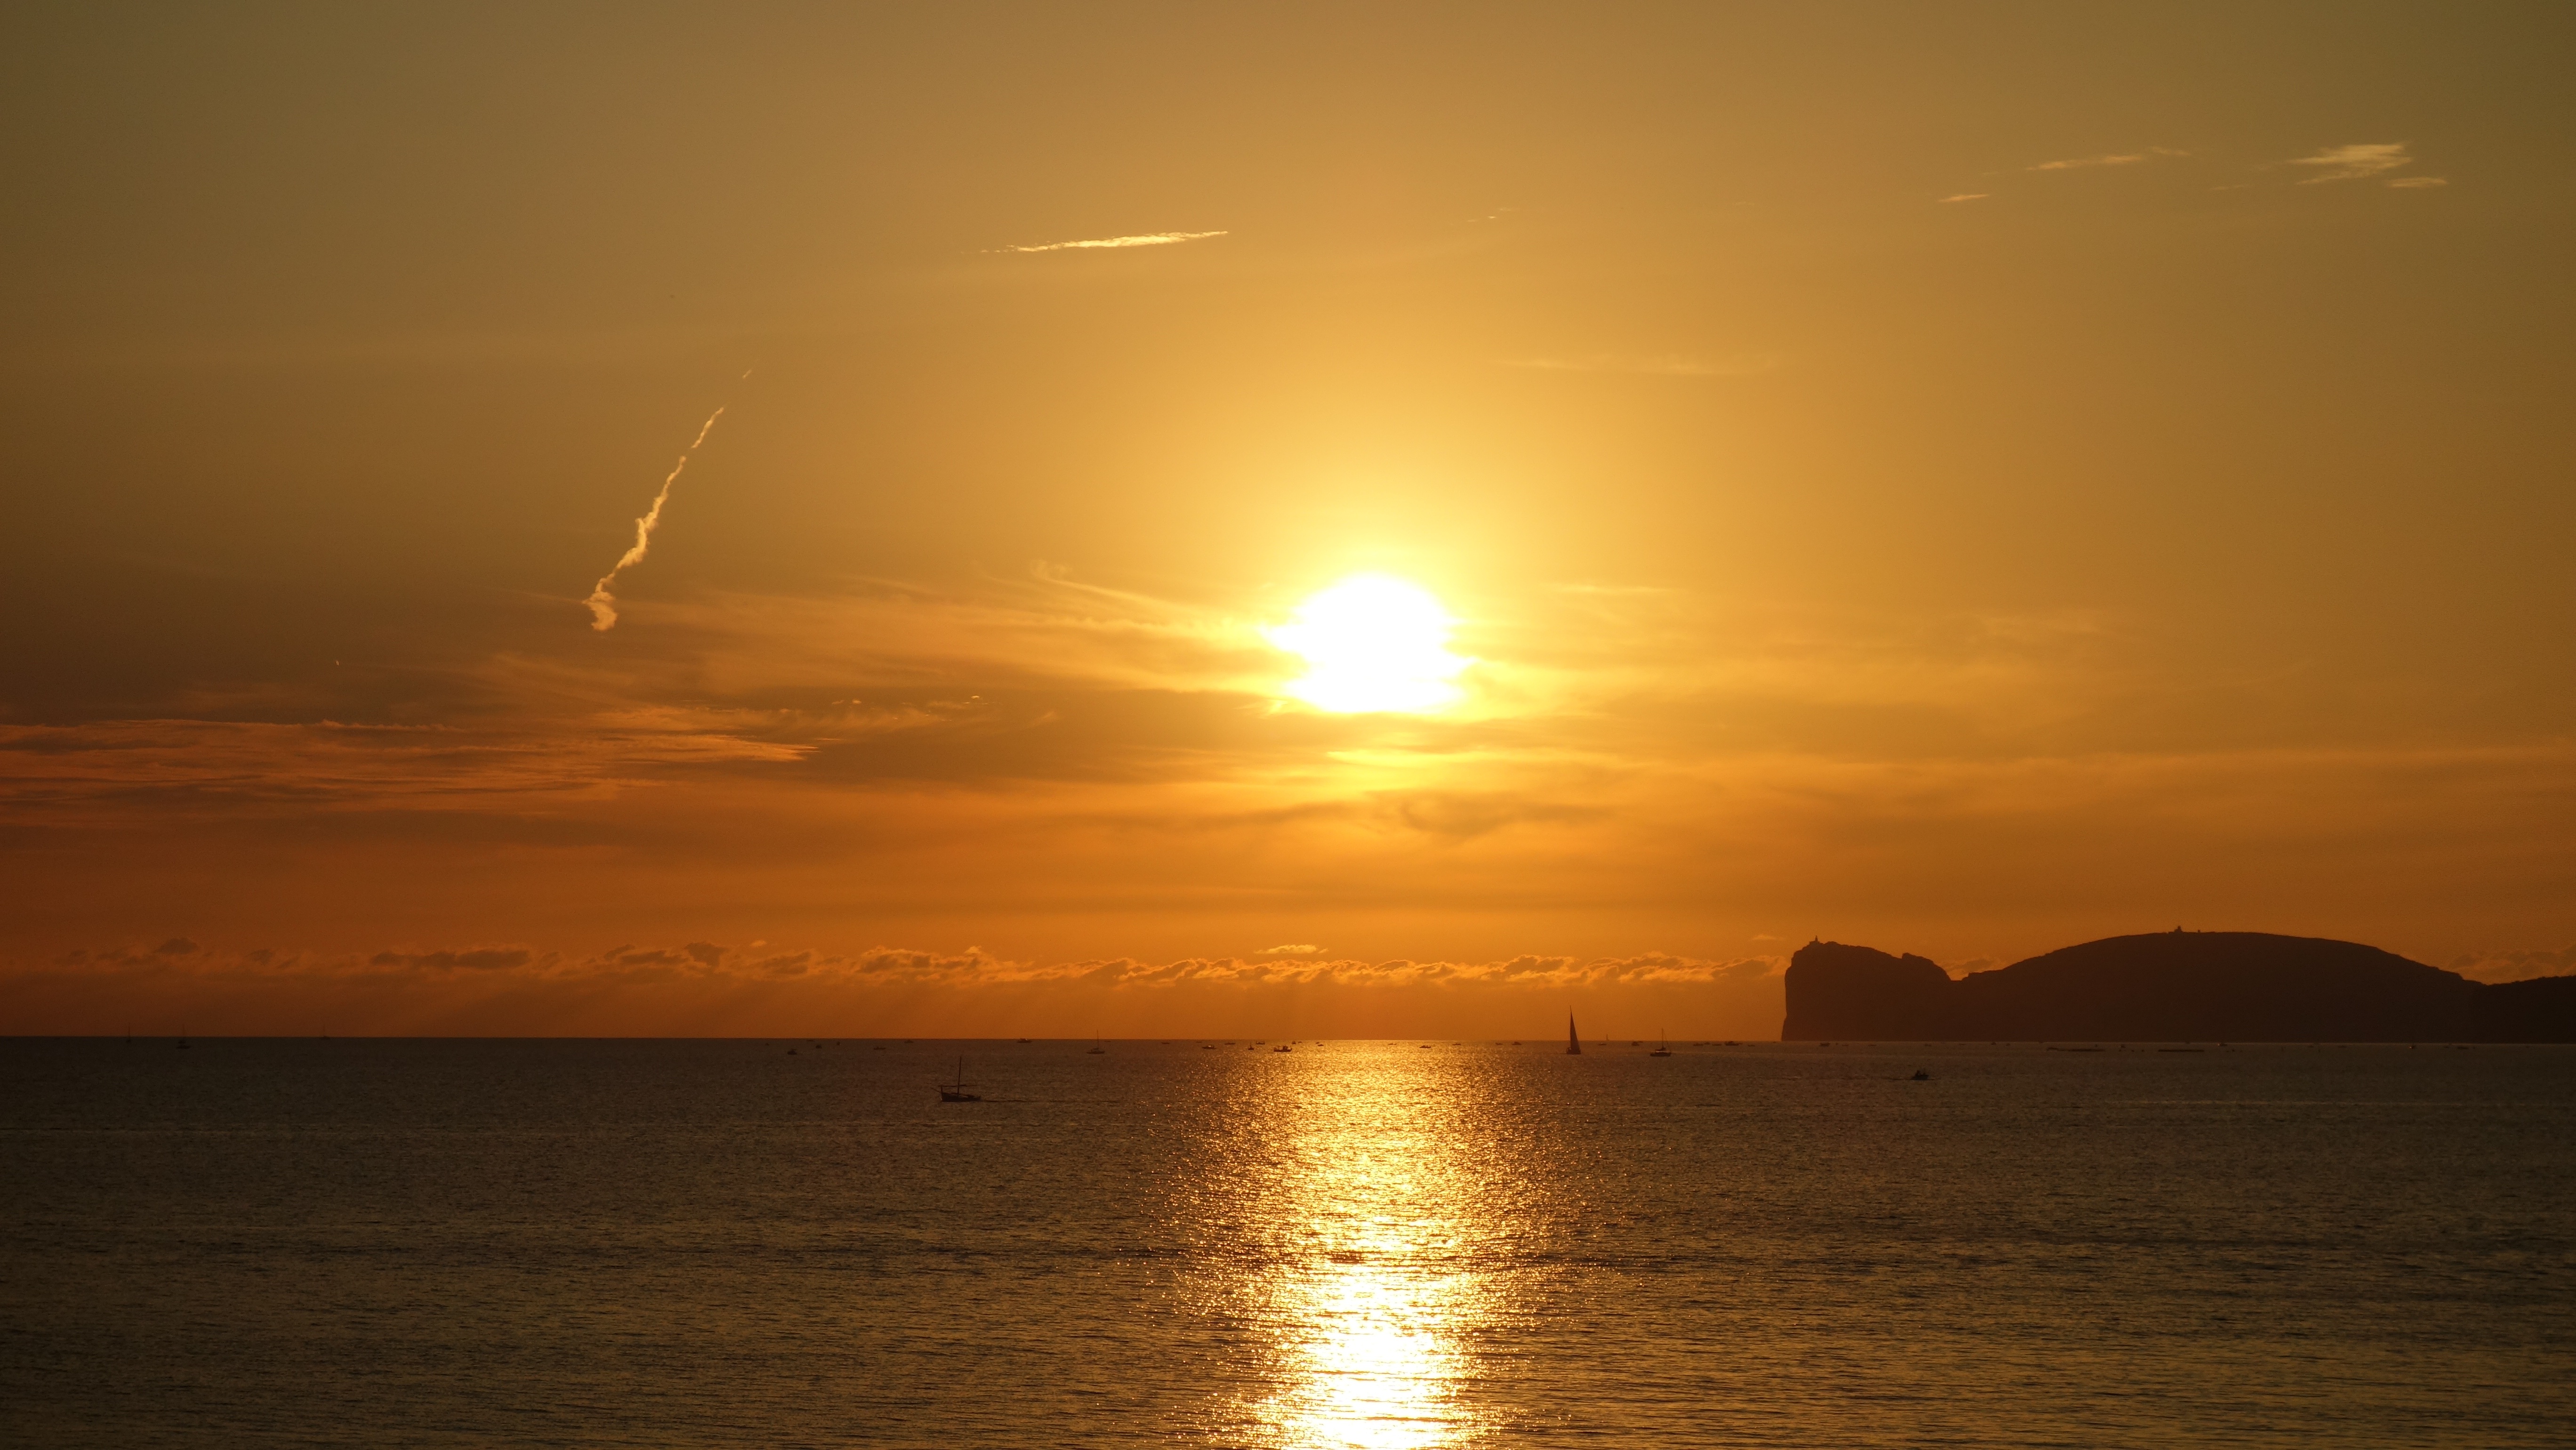
sea, coast, water, ocean, horizon, sun, sunrise, sunset, sunlight, morning, dawn, dusk, boot, evening, holiday, italy, sardinia, afterglow